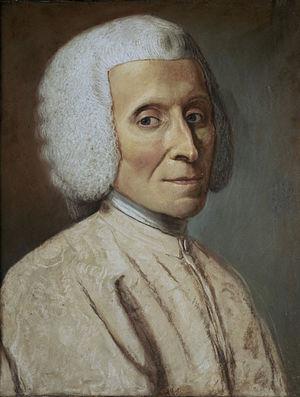
12 janvier : Xerse, dramma per musica de Francesco Cavalli, est représenté pour la première fois à Venise.
27 février : création de L'Allegro, il Penseroso ed il Moderato, ode pastorale de Georg Friedrich Haendel.